Bell MTS

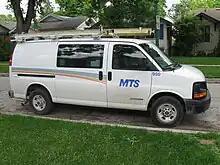
MTS Technician van in Winnipeg

The CRTC met with the various telecommunications providers in Canada and required of them to implement a "Service Improvement Plan" (SIP). This meant that MTS had to improve service to northern remote areas that even by the 21st century had poor quality phone service. Customers in northern Manitoba complained that the microwave system could not handle data communications (modem, fax) well. This, as well as the collapse of a microwave relay tower linking Churchill in early January 2000, led MTS to initiate upgrades to the Radisson-Churchill corridor with fibre optics and the Lynn Lake-Thompson corridor with a digital microwave system to replace the outdated equipment.